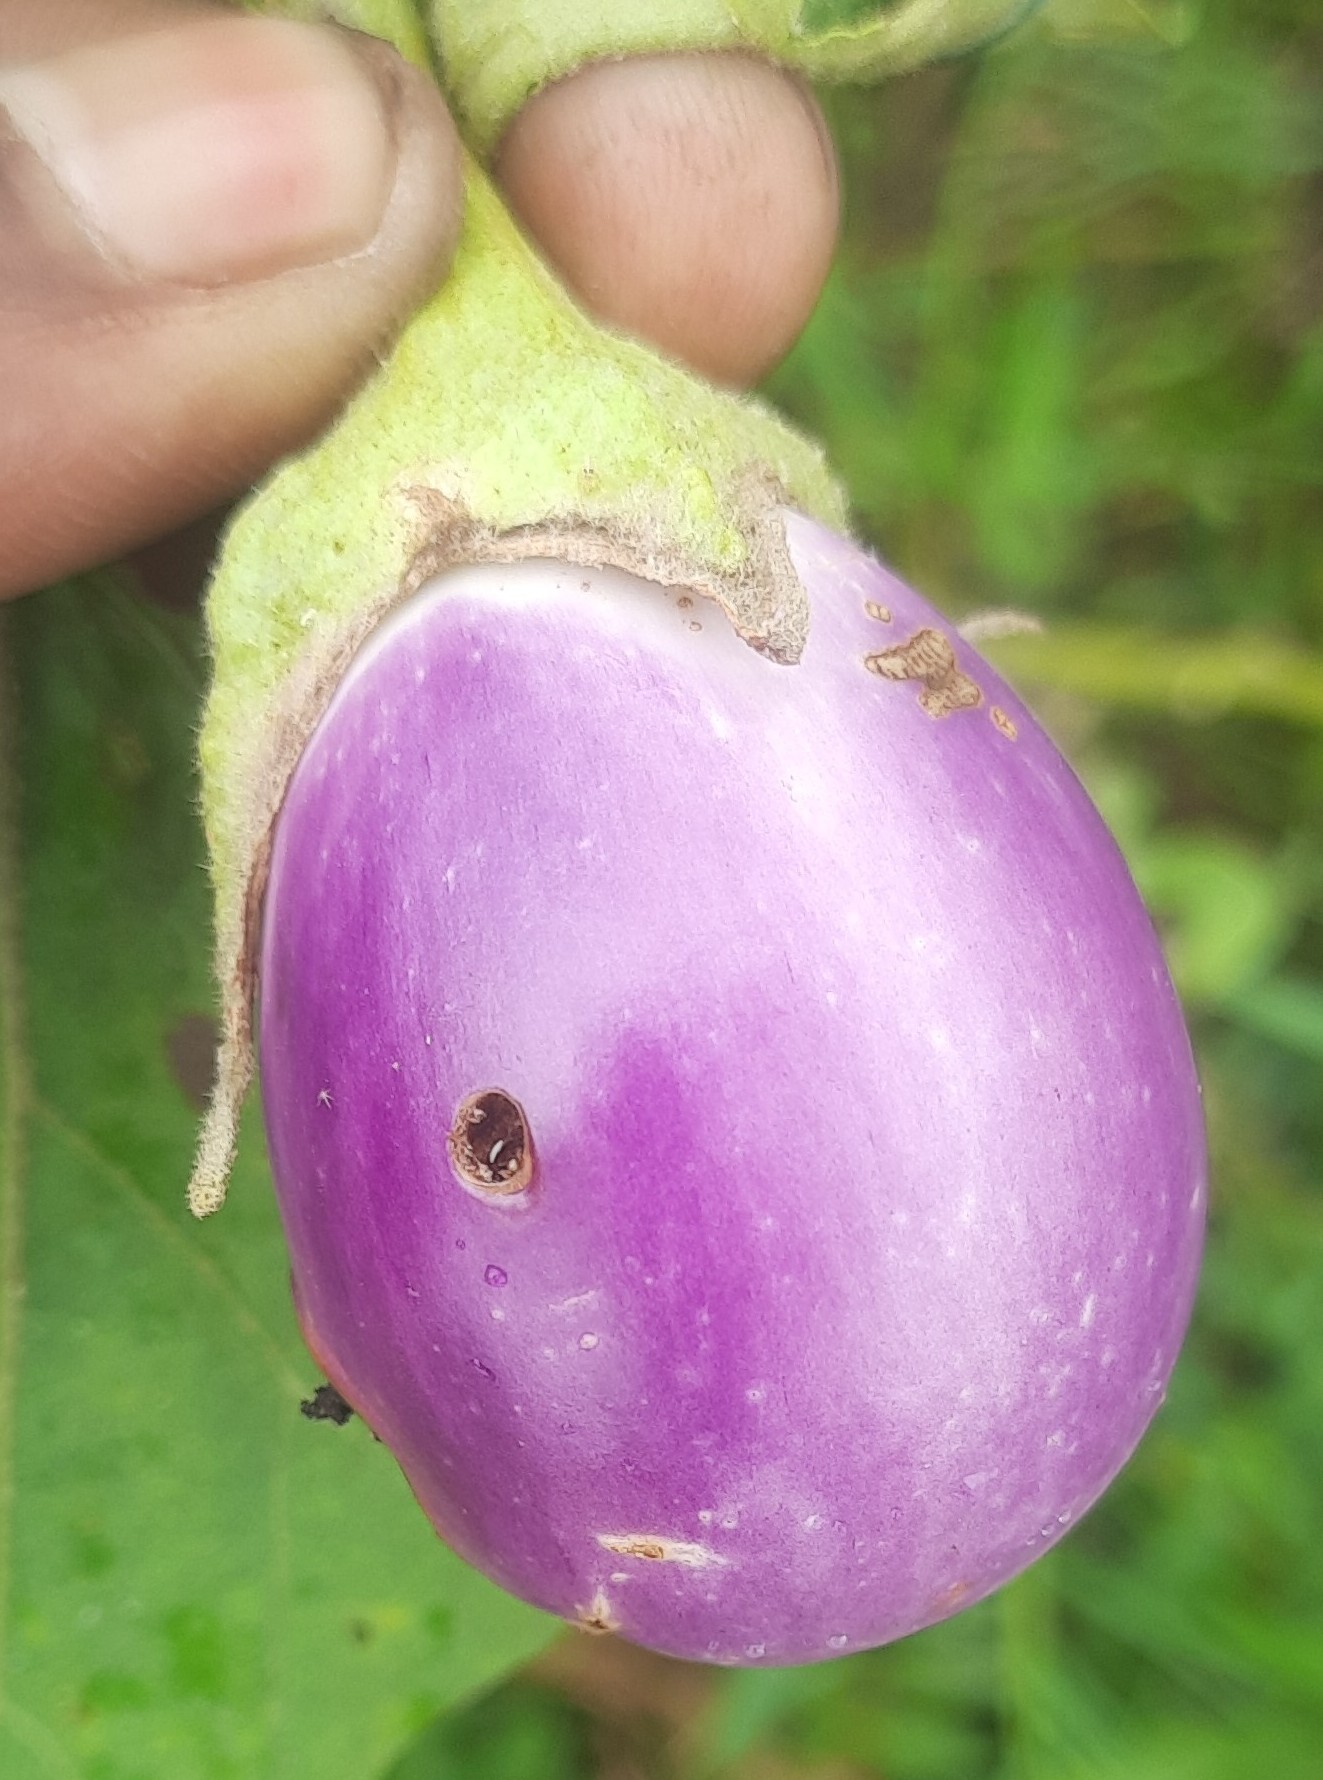
Label: Shoot and Fruit Borer